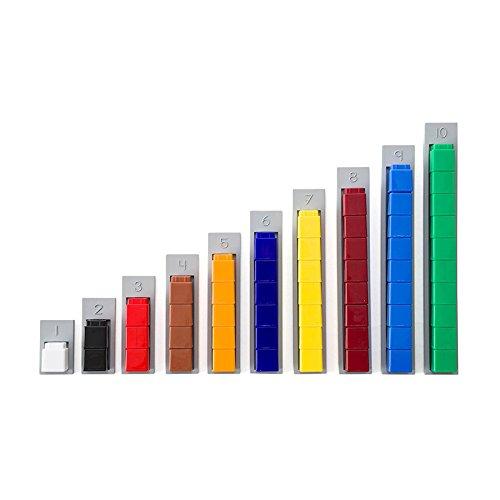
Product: Didax Educational Resources Unifix 1-10 Value Boats - Set of 10, Gray
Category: Toys & Games | Learning & Education | Counting & Math Toys
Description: Ten boats hold stacked unifix cubes sold separately.
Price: $9.99
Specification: ProductDimensions:13.8x8.9x1inches|ItemWeight:0.32ounces|ShippingWeight:5.6ounces(Viewshippingratesandpolicies)|ASIN:B07424VMSX|Itemmodelnumber:211250|Manufacturerrecommendedage:5-7years